Rocky Hill Castle

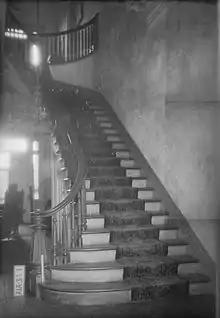
The main staircase in the entrance hall

He established his plantation from that of his father, Turner Saunders, and his Saunders Hall plantation. In the years after coming to Lawrence County Saunders practiced law in nearby Courtland. He eventually amassed , centered on the hill that his house sat upon.